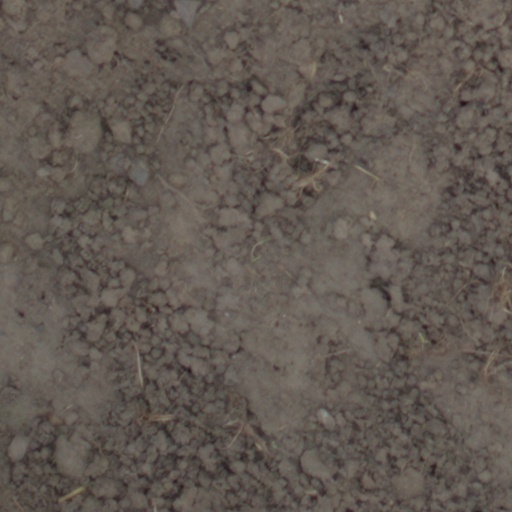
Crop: wheat